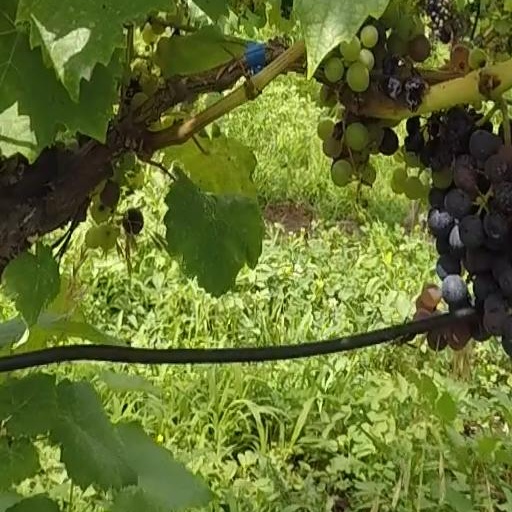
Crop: grape